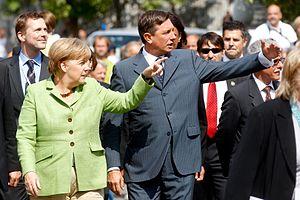
Borut Pahor, né le 2 novembre 1963 à Postojna, alors en République socialiste de Slovénie, est un homme d'État slovène, ancien membre des Sociaux-démocrates, et président de la République depuis 2012.